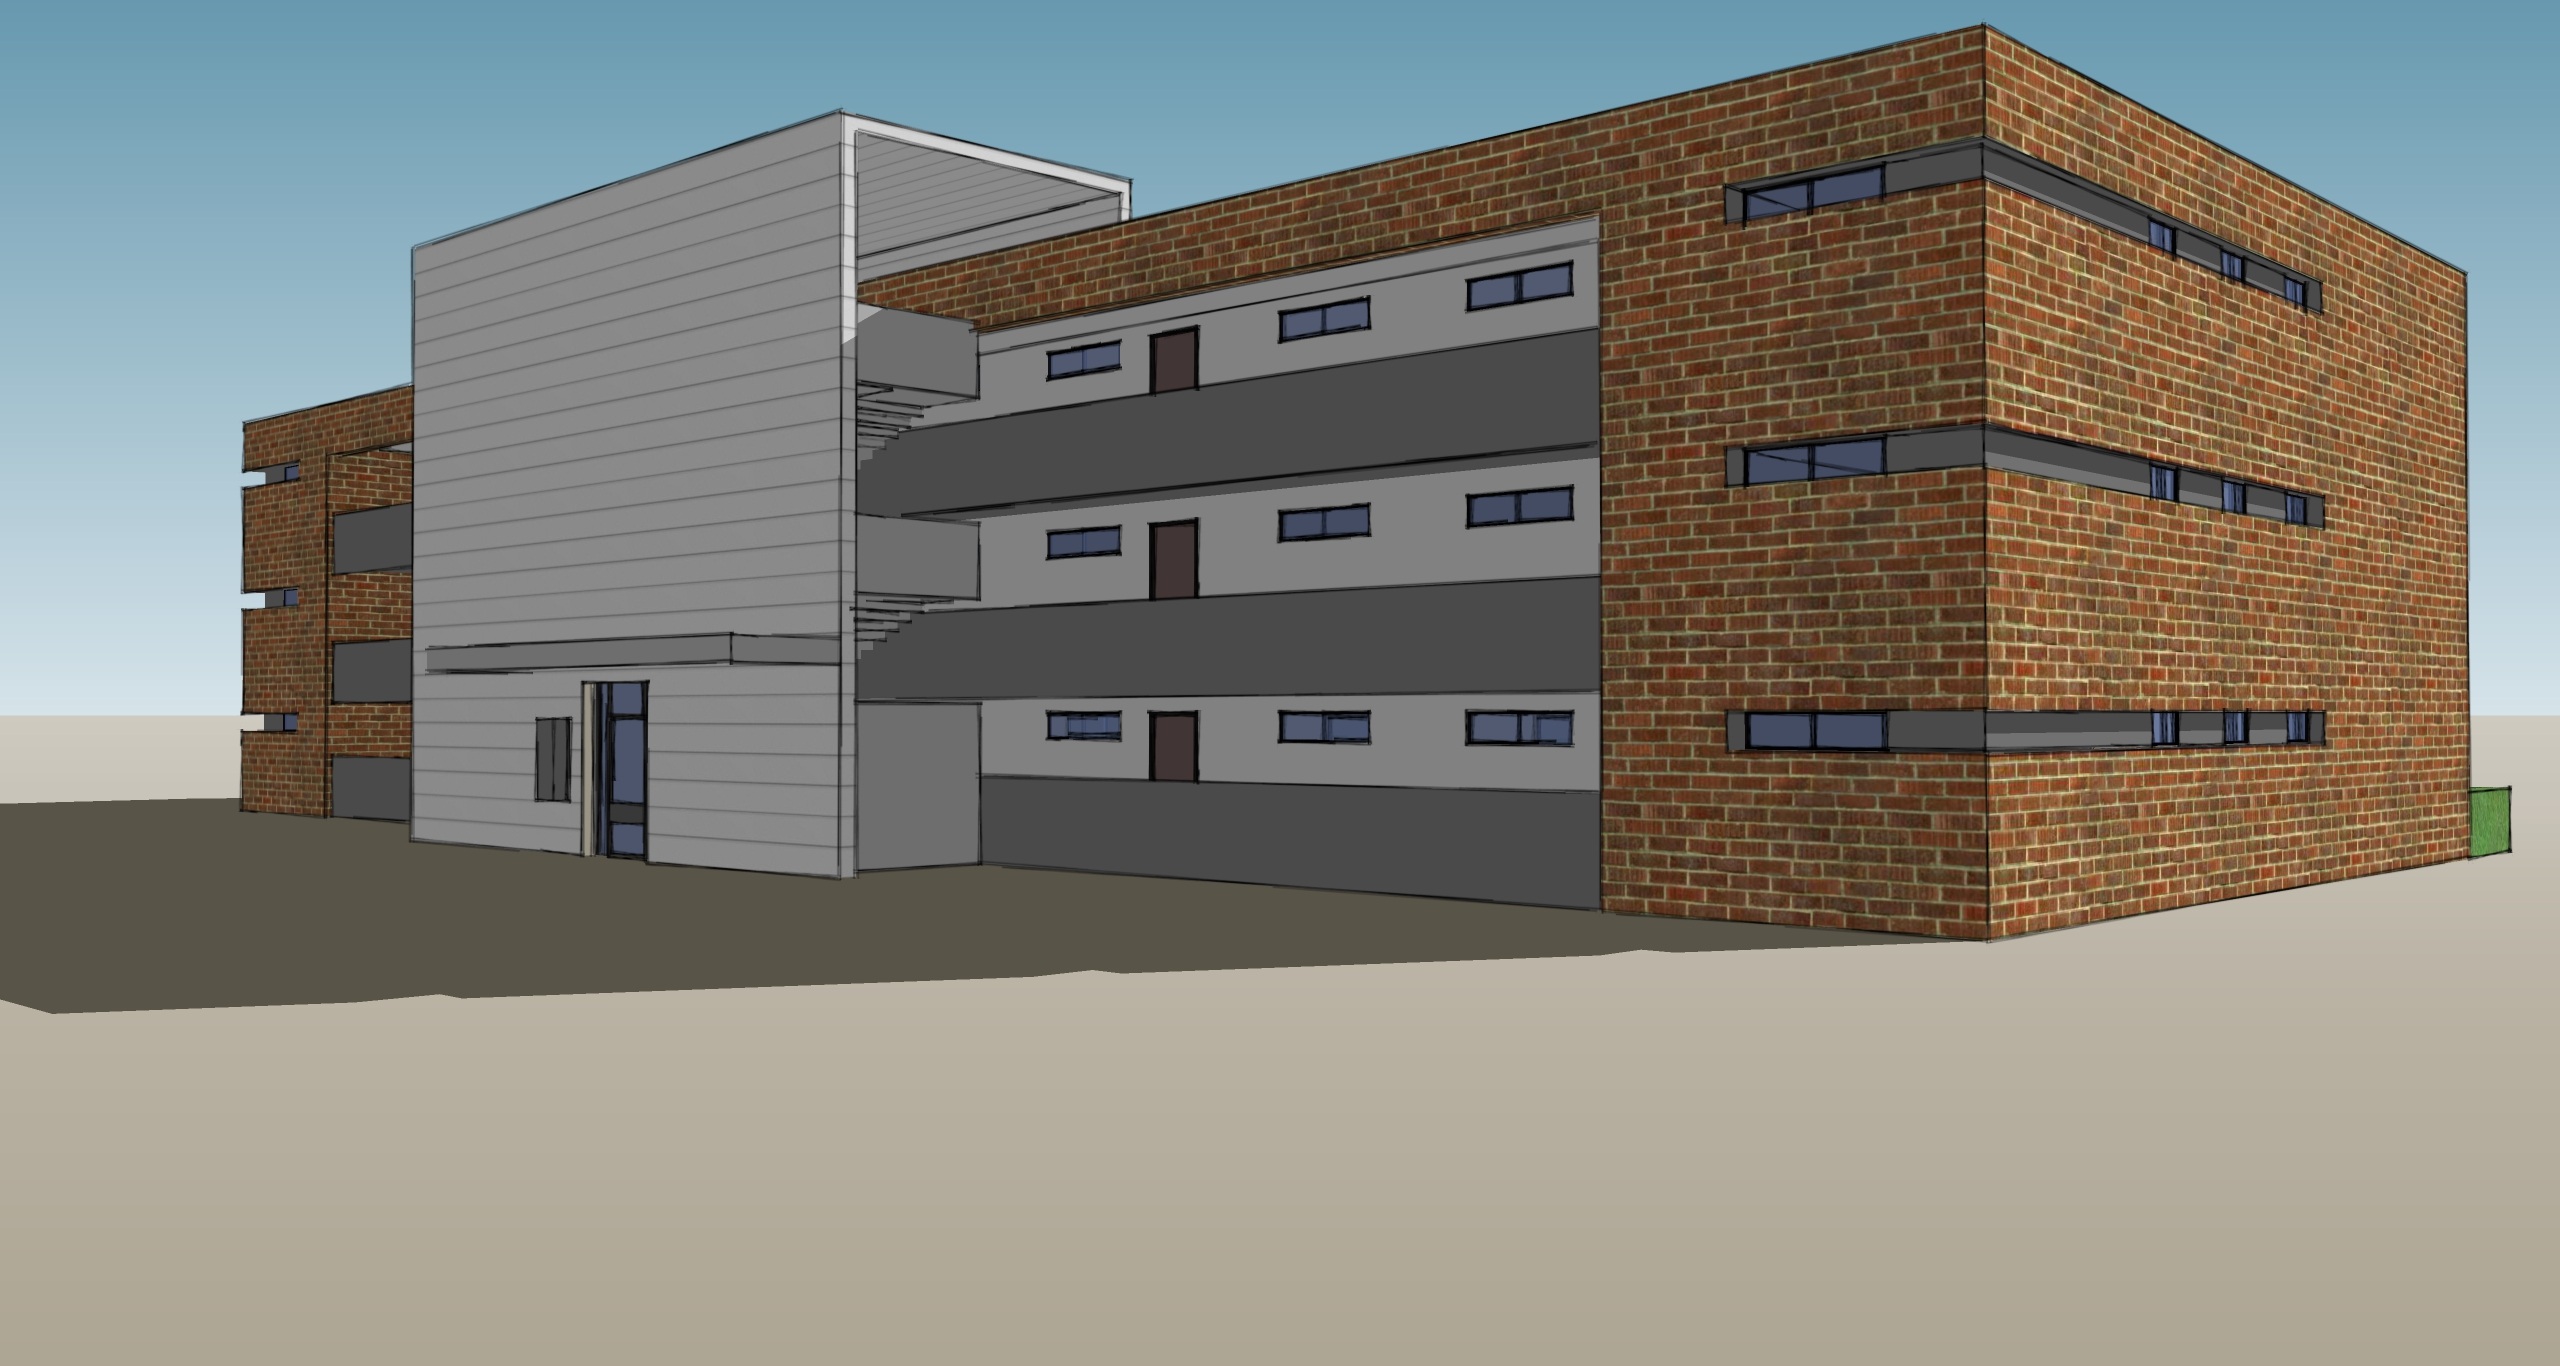
architecture, house, building, home, shed, paint, facade, apartment, angle, commercial building, elevation, siding, condominium, real estate, render, residential area